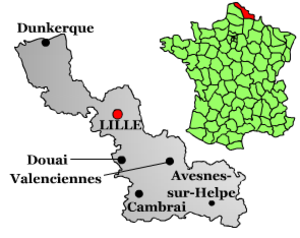
Lille
Lille i regionen Nord-Pas-de-Calais nær grænsen til Belgien.
Lille er en by i det nordlige Frankrig. Den er hovedstad i departementet Nord og regionen Hauts-de-France. Den ligger nær grænsen til Belgien og danner sammen med de franske byer Roubaix og Tourcoing samt belgiske byer – bl.a. Kortrijk – ét storbyområde med ca 1,7 mill. indbyggere.